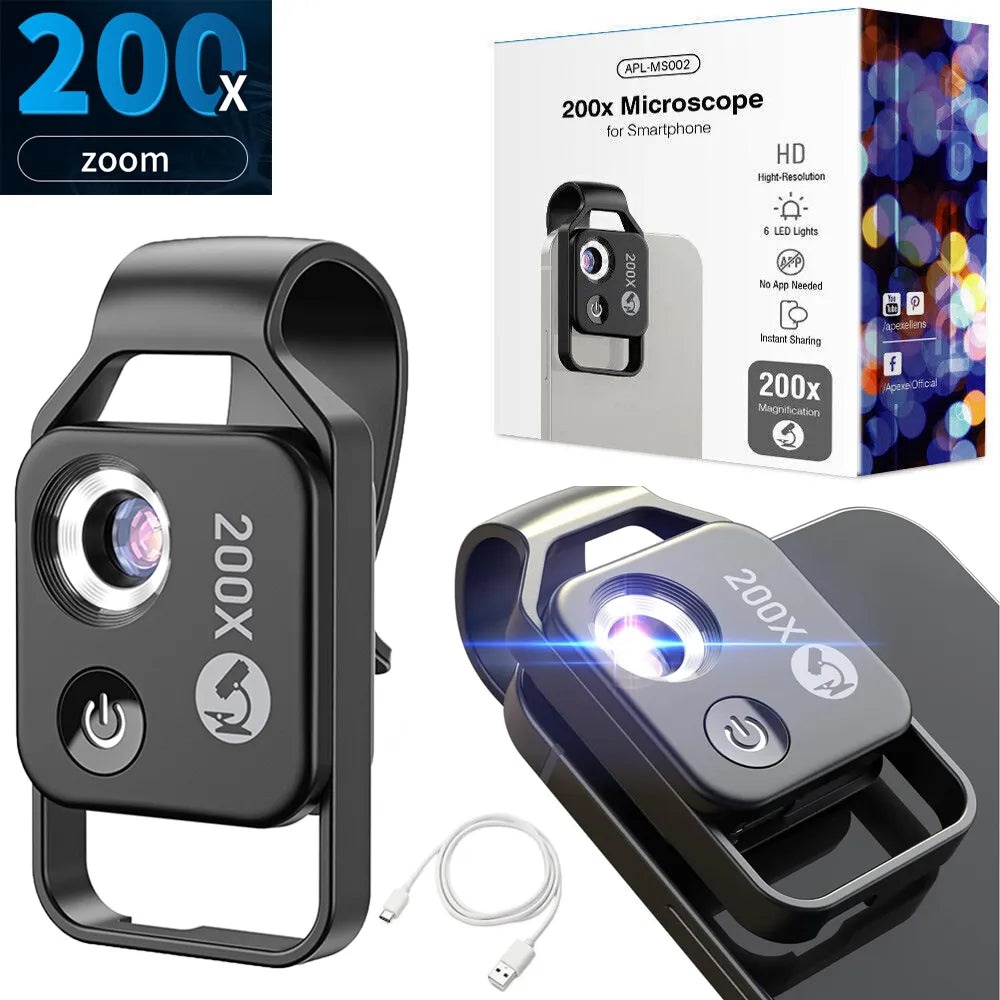
200X Phone Microscope with CPL Lens/LED Light/Universal Clip for
(1) With CPL Come on and try this new type microscope! This microscope with the small size and you just need to use it with your camera on your mobilephone, which is convenient and easy. No APP requires and easy to install, if you are interested in this product, come and have a try. Features: With CPL: With CPL can eliminate reflections and reduce chromatic averration, which makes the microscope more suitable for observing replective objects such as metal, jewelry, jade, etc. Specificalized for Mobilephones: This microscope is designed to be used with your mobilephone and you do not need to install any APP. Lightweight&Portable Size: Compared to traditional microscopes, the size of this microscope is much smaller, which only 68*35*28mm, you can carry it with you and use it at any time. 6 LED Lights&2 Level Brightness Adjustable: This microscope comes with 6 LED lights, you can open the light when you need to using it under low light environment, and two light levels for you to adjust according to your needs. Wide Applications: This microscope can be used for research and study of plants and insects, factory quality inspection, skin and hair quality testing, electronic industry testing and so on. Easy to Install: You just need to slide it up and down the microphones to fit the lends at the main camera of the mobilephone, and the width is adjustable to fit the different modles. 200X Magnification: You just need to connect it to the mobilephone's camera to get the enlarged photos and enjoy the micro world. IOS&Android Support: This microscope is working with most IOS&Android system mobilephones. Specifications: Material: ABS+PC+aluminum Color: black, white (optional) Equivalent focal length: 40.6mm Exit pupil diameter: 1.45mm Optical distortion: < 5.3% Focus distance: The outer surface of the product 0.3mm Number of lenses: 4 elements in 4 groups Magnification: 200X Coating: Multilayer Battery: 1 * lithium battery, 120mAh (INCLUDED) Operating temperature: -20℃~50℃ Recharging port: USB Color temperature: 6000-6500K Packing list: 1 * Microscope (Optional) 1 * Data Cable 1 * User Manual (2) Without CPL Features： [Professional Smartphone Microscope Lens] 200X magnification, with multi-layer coating, explore the micro world and record it with clear pictures and share them with your family and friends. [Broad Compatibility] The clip is 4-12mm adjustable and the lens position is 26-39.5mm adjustable, suitable for different smartphones of different thickness and different main lens positions. [Wide Application] Widely applied in research and study of plants and insects, oil painting identification, diamond jewelry observation, antique jade appraisal, electronics industry testing, skin and hair quality testing, etc. [With LED Fill Light] The light is bright and uniform, 2 level of brightness adjustable, pictures are of high clarity; built-in 3.7V 120mAh battery, long working time up to 4 hour, support USB charging through power bank, computers, and AC adapter. [Mini Size and Light Weight] Fingertip size, weights only 17.5g/ 0.6oz, convenient for neat storage and easy carrying; nice appearance design, looks well with your smartphone. Specifications： Color: Black, white (optional) Material: ABS+PC Magnification: 200x Equivalent Focal Length: 40.6mm Exit Pupil Diameter: 1.45mm Focus Distance: The outer surface of the product 0.3mm Number of Lenses: 4 elements in 4 groups Coating: Multi-layer coating Charging Port: USB Charging Time: About 1h Input Current: 5V/1A Battery Capacity: 3.7V 120mAh Charging Instructions: The red light is on when charging, green light when full Battery Working: 2~4 h Number of Lamp Beads: 6pcs LED Color Temperature: 6000~6500K Product Size: 6.8 * 3.5 * 2.8cm/ 2.6 * 1.3 * 1.1inch Product Weight: 17.5g/ 0.6oz Note： The smartphone showed in the pictures is not included. Package List： 1 * Microscope Lens 1 * Carrying Bag 1 * Cleaning Cloth 1 * USB Cable . 1 * Manual 1 * Package Box About this item - With CPL 【 With CPL LENS EMBEDED】 With deeply research about microscope on market, We find out once combine microscope with CPL lens so we will get more clear pictures. our portable phone microscope with CPL lens can eliminate unwanted glare and ghosting which easily get’s compounded at long exposures,enable colors to become more saturated and appear clearer with better contrast under high power zoom 【MINI SIZE & RECHARGEBLE】With the portable mini size(weight 17.5g), USB rechargeable battery design, more than 2 hours of effective usage time when full charged, easy to put this mini microscope in your pocket and carry it wherever you go. Allows you to take it on your vocation for kids to study plants, minerals, insects and anything they are interested in. 【UP to 200X Magnification】Our phone microscope with universal clip design can be easily clipped on your phone,you need to zoom in your phone camera to get full screen image, once cooperate with your mobile phone magnification function to achieve 200 times magnification. Simply clip this cell phone microscope on your phone, you can record every micro moment and share with your friends. 【No APP Required】Different from other digital microscope, our microscope for phone does not need any APP to work with, once clip it on your phone,a whole new micro world will be opened up in a minutes. 【A Great Gift for Adults and kids】This pocket microscope is a wonderful gift for kids and students. It deepens parent-kid relationship, brings endless joy to kids' childhood, stimulates kids' curiosity about nature. Also it's a great gift idea for any gardener, watch/jewelry/coin enthusiast, or just a fun thing to have in pretty much any setting. 200X Portable Phone Microscope Attachment for Adults and Kids Up to 200x microscope allow us to explore the microscopic with your eyes, record the details of the micro world clearly. No need to intall App on your phone,clip onto the phone camera directly, work for IOS & Android Phone. This phone microscope lens with multilayer coating has a protective cover to prevent scratches and easy storage. Super lightweight and compact, take the phone microscope attachment with you to view the micro world. Q: Why I get blurry or black pictures all the time? A: When you clip our portable mini microscope on your phone to use, you need to turn on the LED lights and put our lens as close as possible(amost touch the object) to get a HD pictture or video. Q: Why there is always a circle picture rather than a full screen picture? A: Once the circle appears, the thing you only need to do is slide the screen to zoom in to get the full screen picture. Simple and handy to use. Q:Does it work with my iPhone 13 pro max/ iPhone 12 mini/Samsung S21/Huawei/Google/Pixel phone? A: With Our R&D team deeply researched about all phone models on the market, they designed this universal phone clip microscope lens to fit for 99% phone models, No need to worry about the compability, just take it and enjoy with the micro world. How many feet does an ant have? What do butterfly wings look like? There always so many such questions around us during our childhood time. Under our phone dgital microscope, Ants are like giant monsters, you can observe it's head, legs,mouth, there are circuits like highways and coins like skyscrapers. This pocket microscope is a wonderful gift for kids and students. Go on Microscope Photography with your smartphone. Capture and record the beauty in the phone. Share fun with others.
Brand: Maroon Asteria
Category: Business & Industrial > Science & Laboratory > Laboratory Equipment > Microscope Accessories > Microscope Cameras